Nikita Pustosvyat. Debate about faith

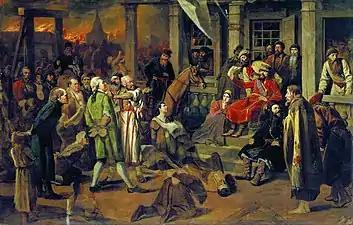
V. G. Perov. Pugachev's Court (canvas, oil on canvas, 150 × 238 cm, 1875, State Historical Museum)

In the last year of his life, Perov was very ill, and, according to Alexei Novitsky, the painting "Nikita Pustosvyat" was "the artist's last song" with Perov "working on it even when he was barely able to hold a brush in his hands". Nevertheless, the canvas remained unfinished. The art historian Nikolai Sobko wrote that Perov was dissatisfied with many aspects of the painting, especially its right side, and "planned a lot of rewrites here anew, but death prevented him from fulfilling this intention". On May 29 (June 10), 1882, Vasily Perov died of tuberculosis, and in the same year, the painting was purchased from his heirs by Pavel Tretyakov.